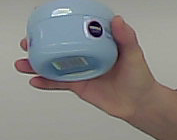
Product: nivea_baby